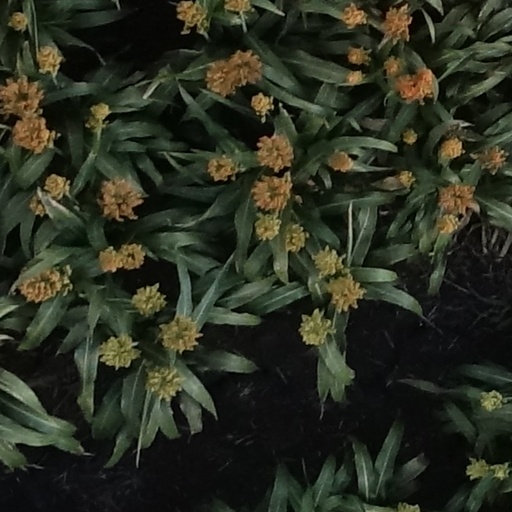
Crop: sorghum